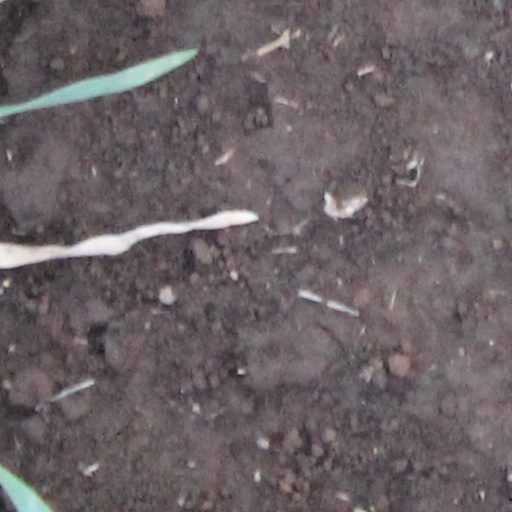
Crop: wheat